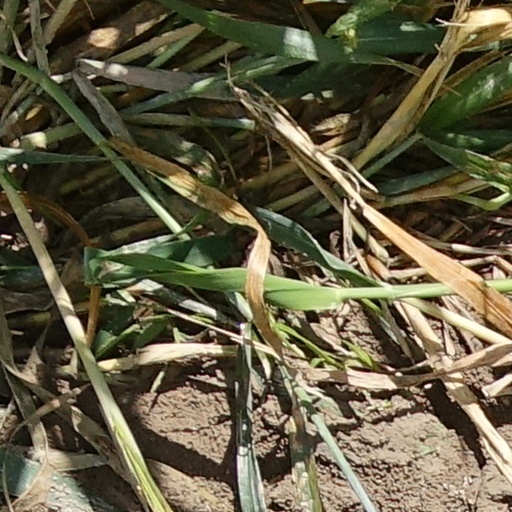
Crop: wheat